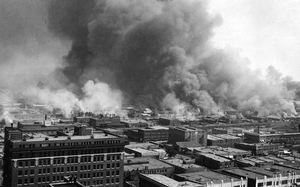
L'émeute raciale de Tulsa, ou parfois massacre de Tulsa, est une émeute ethnique qui se déroula dans le quartier de Greenwood à Tulsa dans l'Oklahoma entre le 31 mai et le 1ᵉʳ juin 1921. Une foule d'Américains blancs attaquèrent les habitants et les entreprises de la communauté afro-américaine de Greenwood dans ce qui est considéré comme l'un des pires déchaînements de violence raciale dans l'histoire des États-Unis.